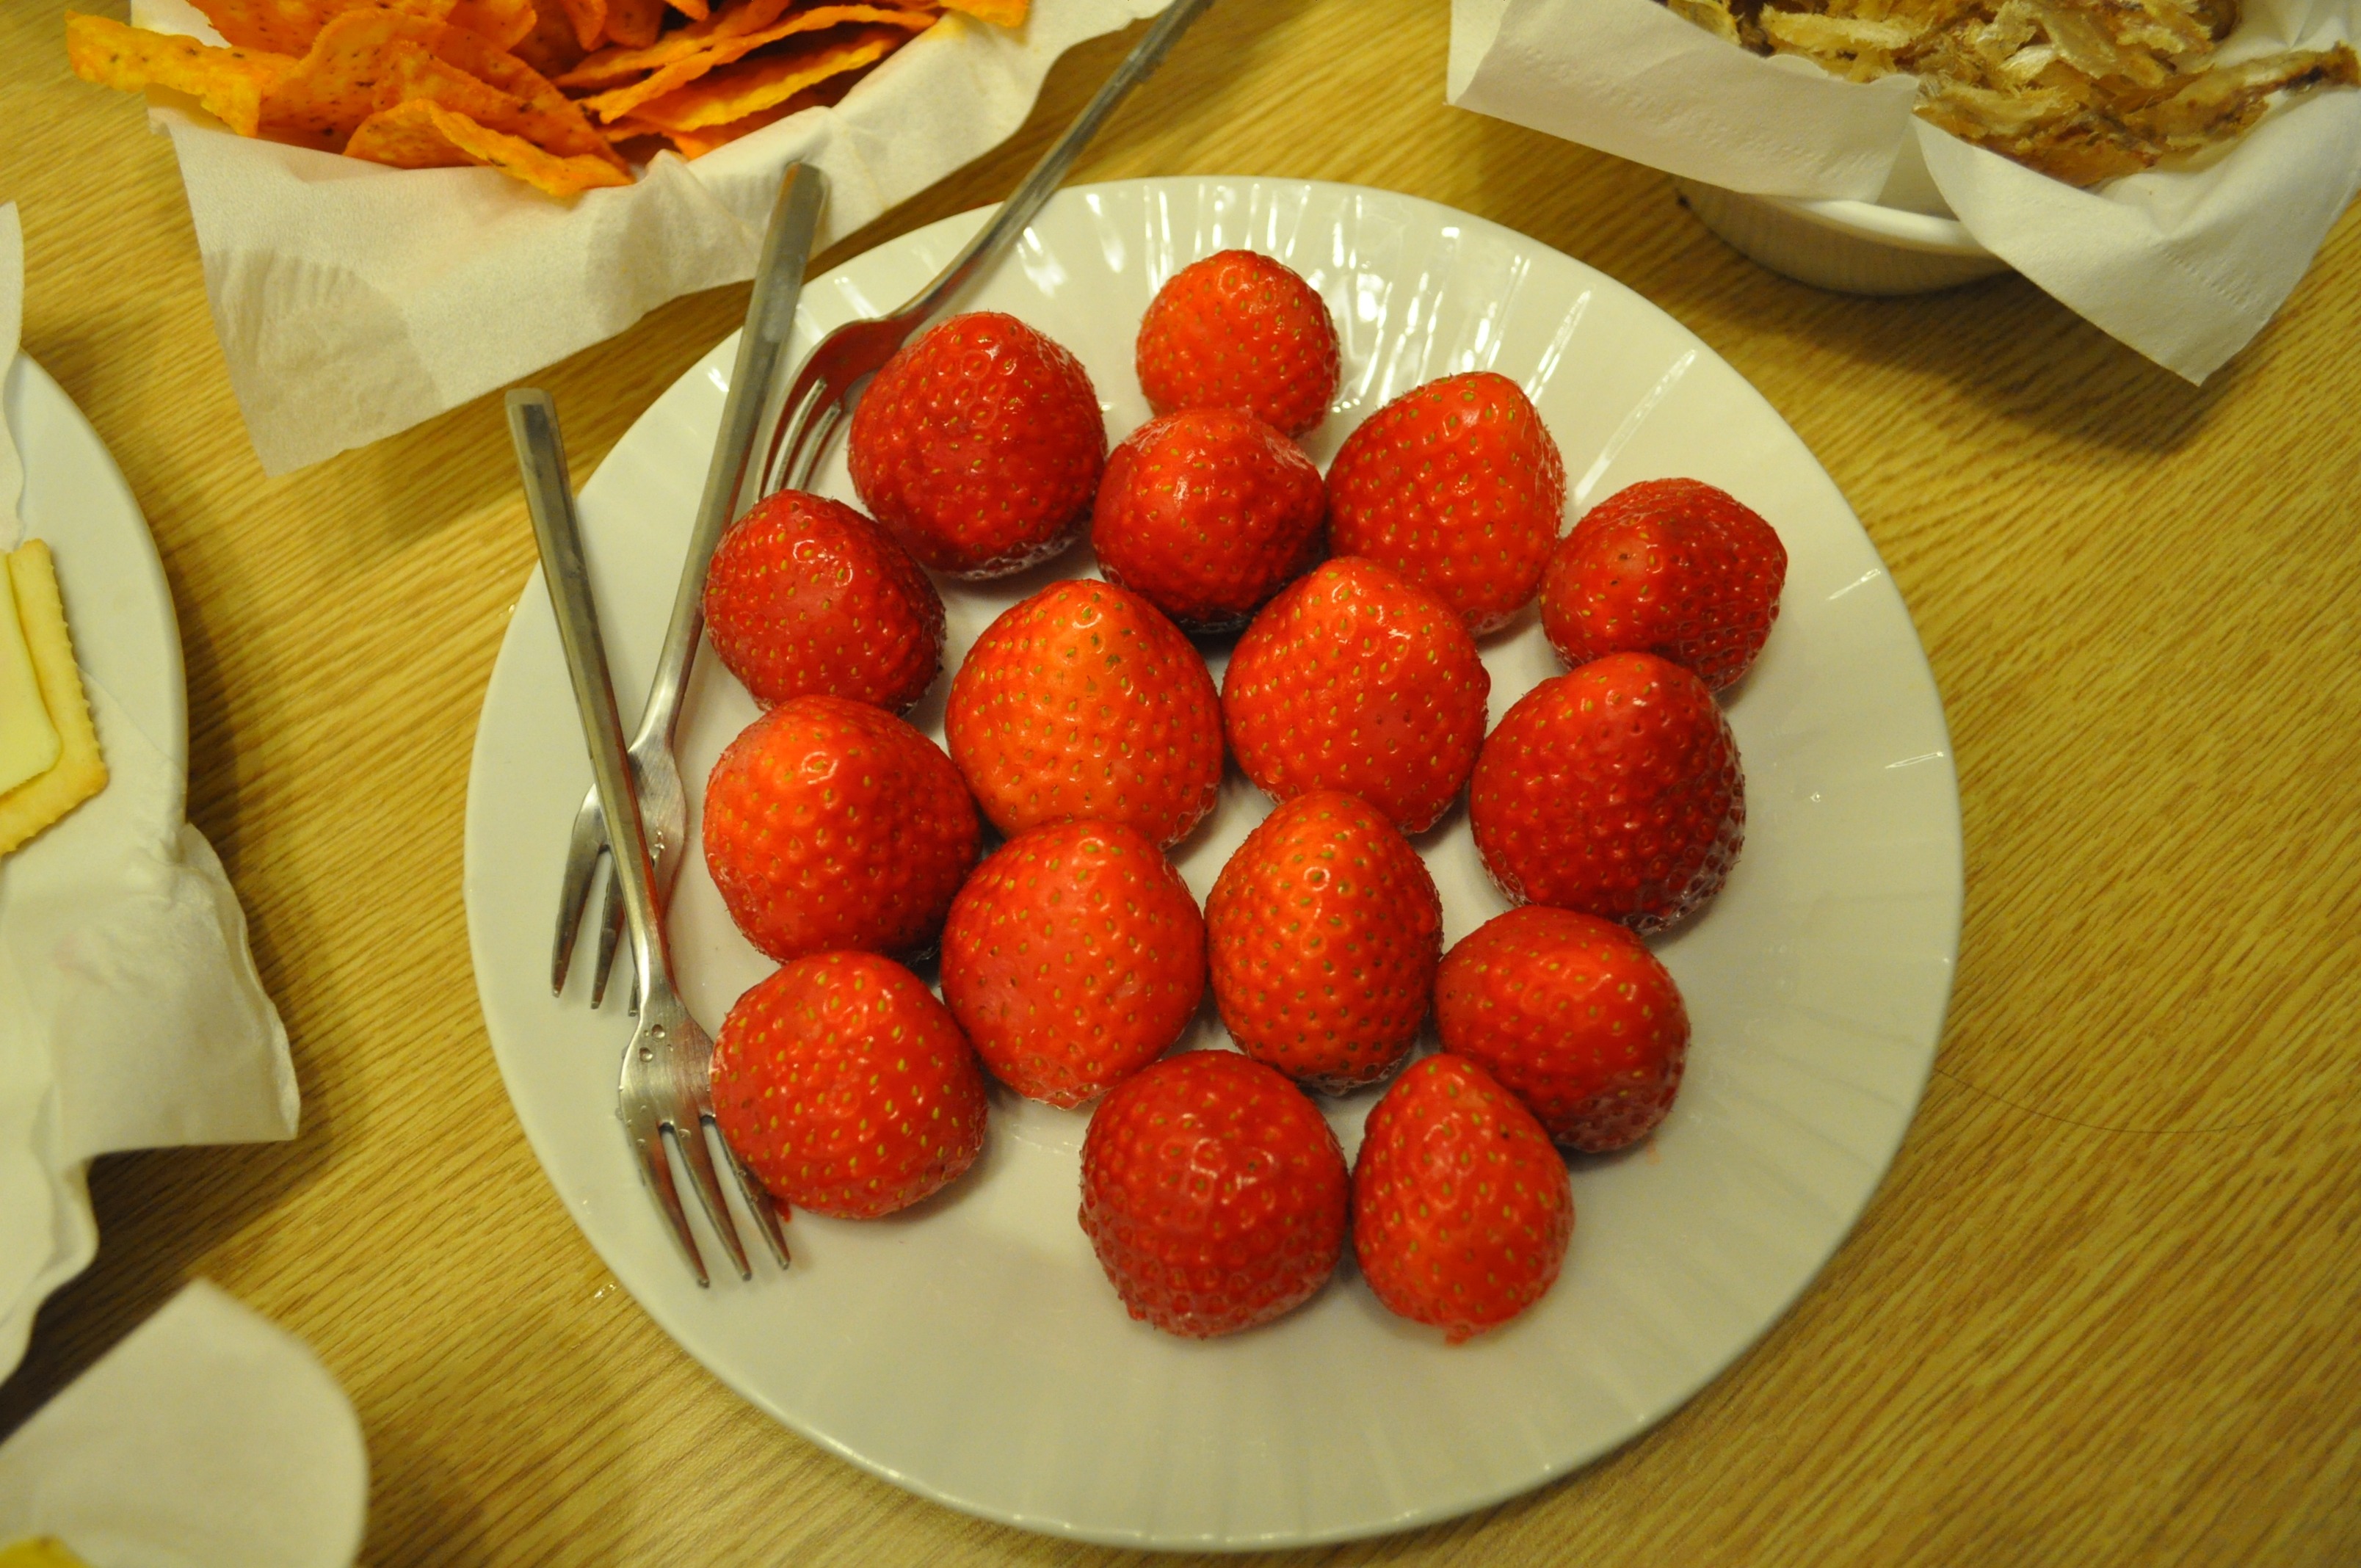
plant, fruit, dish, food, produce, snack, dessert, strawberry, strawberries, dining table, flowering plant, wood tables